Demographic history of the Vilnius region

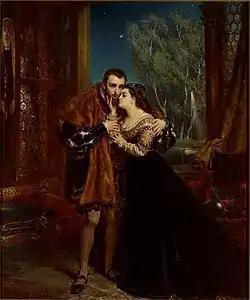
Grand Duke Sigismund II Augustus (Gediminas' male-line offspring) with his wife, the Grand Duchess Barbara Radziwiłł, in Vilnius. The city prospered during his reign.

It became a multicultural city, with 14th-century sources noting that it consisted of a Great (Lithuanian) city and a Ruthenian one. By the 16th century, German merchants, artisans, Jews and Tatars had also settled in Vilnius. During the 16th– and 17th-century Reformation and Counter-Reformation, the city's Polish-speaking population began to grow; by the middle of the 17th century, most writing was in Polish.